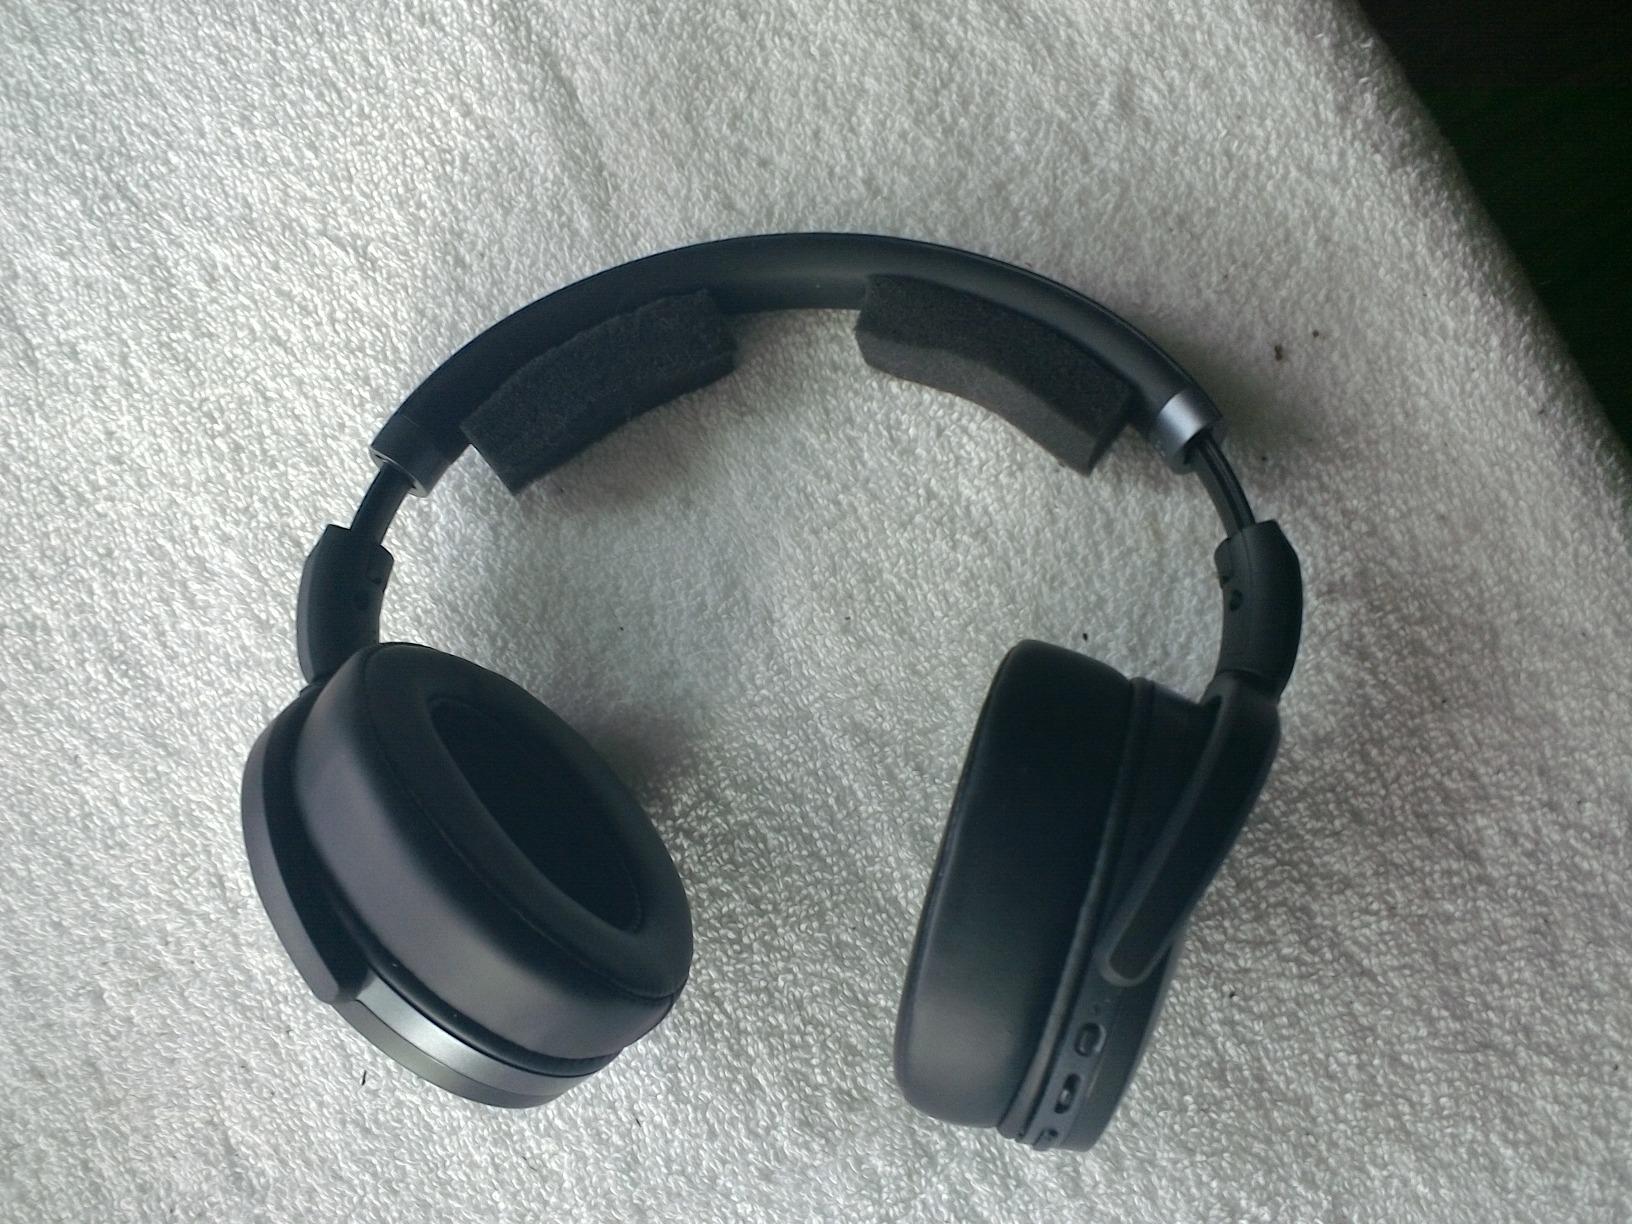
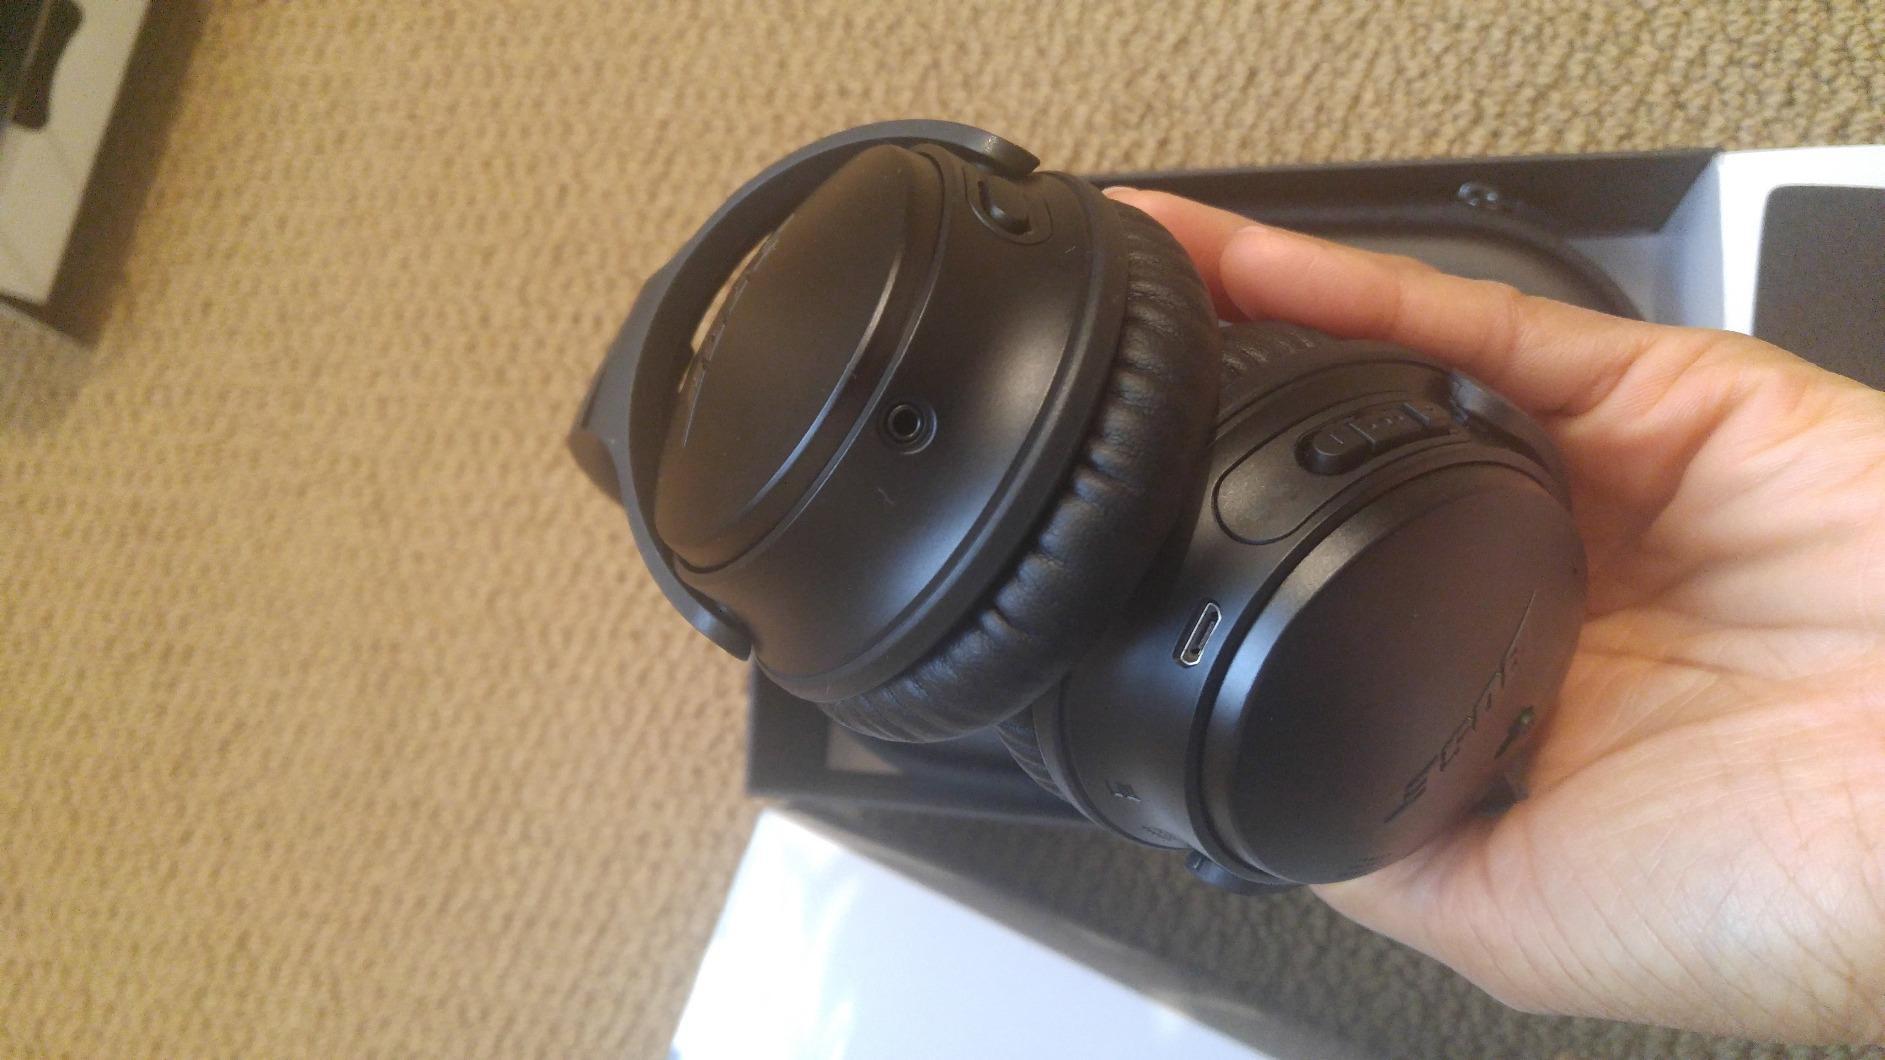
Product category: headphones
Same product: no